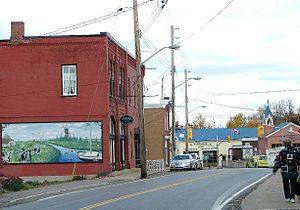
Vankleek Hill est une localité dans le canton de Champlain au sud de Hawkesbury sur la route 34 dans l'Est de l'Ontario. Sa population d'environ 2 000 habitants se répartit à peu près également entre les communautés anglophone et francophone.